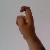
The image shows a hand gesture representing the letter 'X' in Indian Sign Language.